Answer in natural language. Is metal-framed black chair (marked B) to the right of metal-framed black chair? Choose between the following options: yes or no
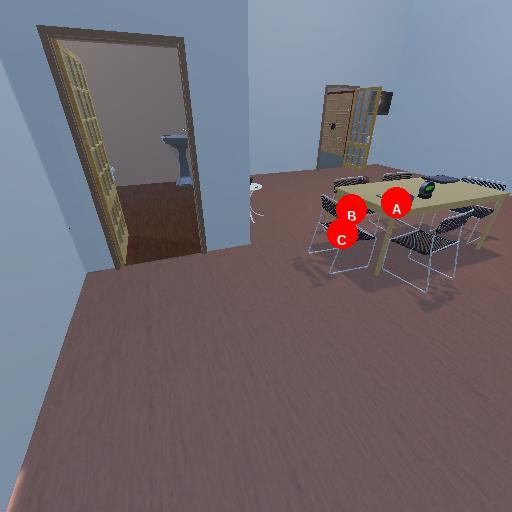
<answer>yes</answer>